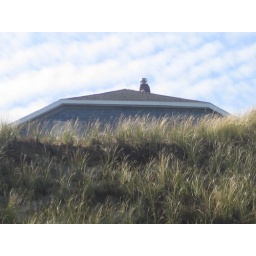
The roof of &amp;quot;Robbins Roost&amp;quot;, a gorgeous house on the dune in Truro, overlooking the Atlantic!